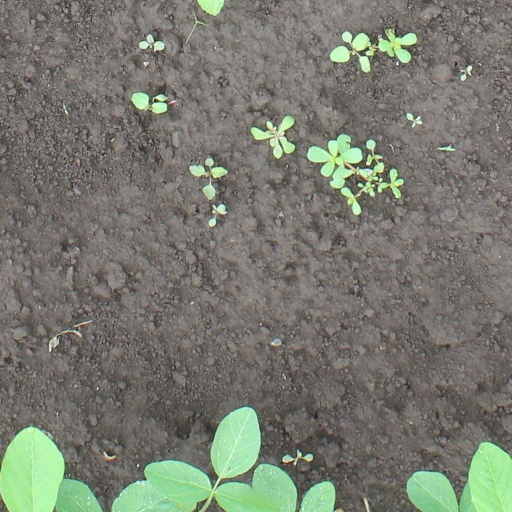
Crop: soybean